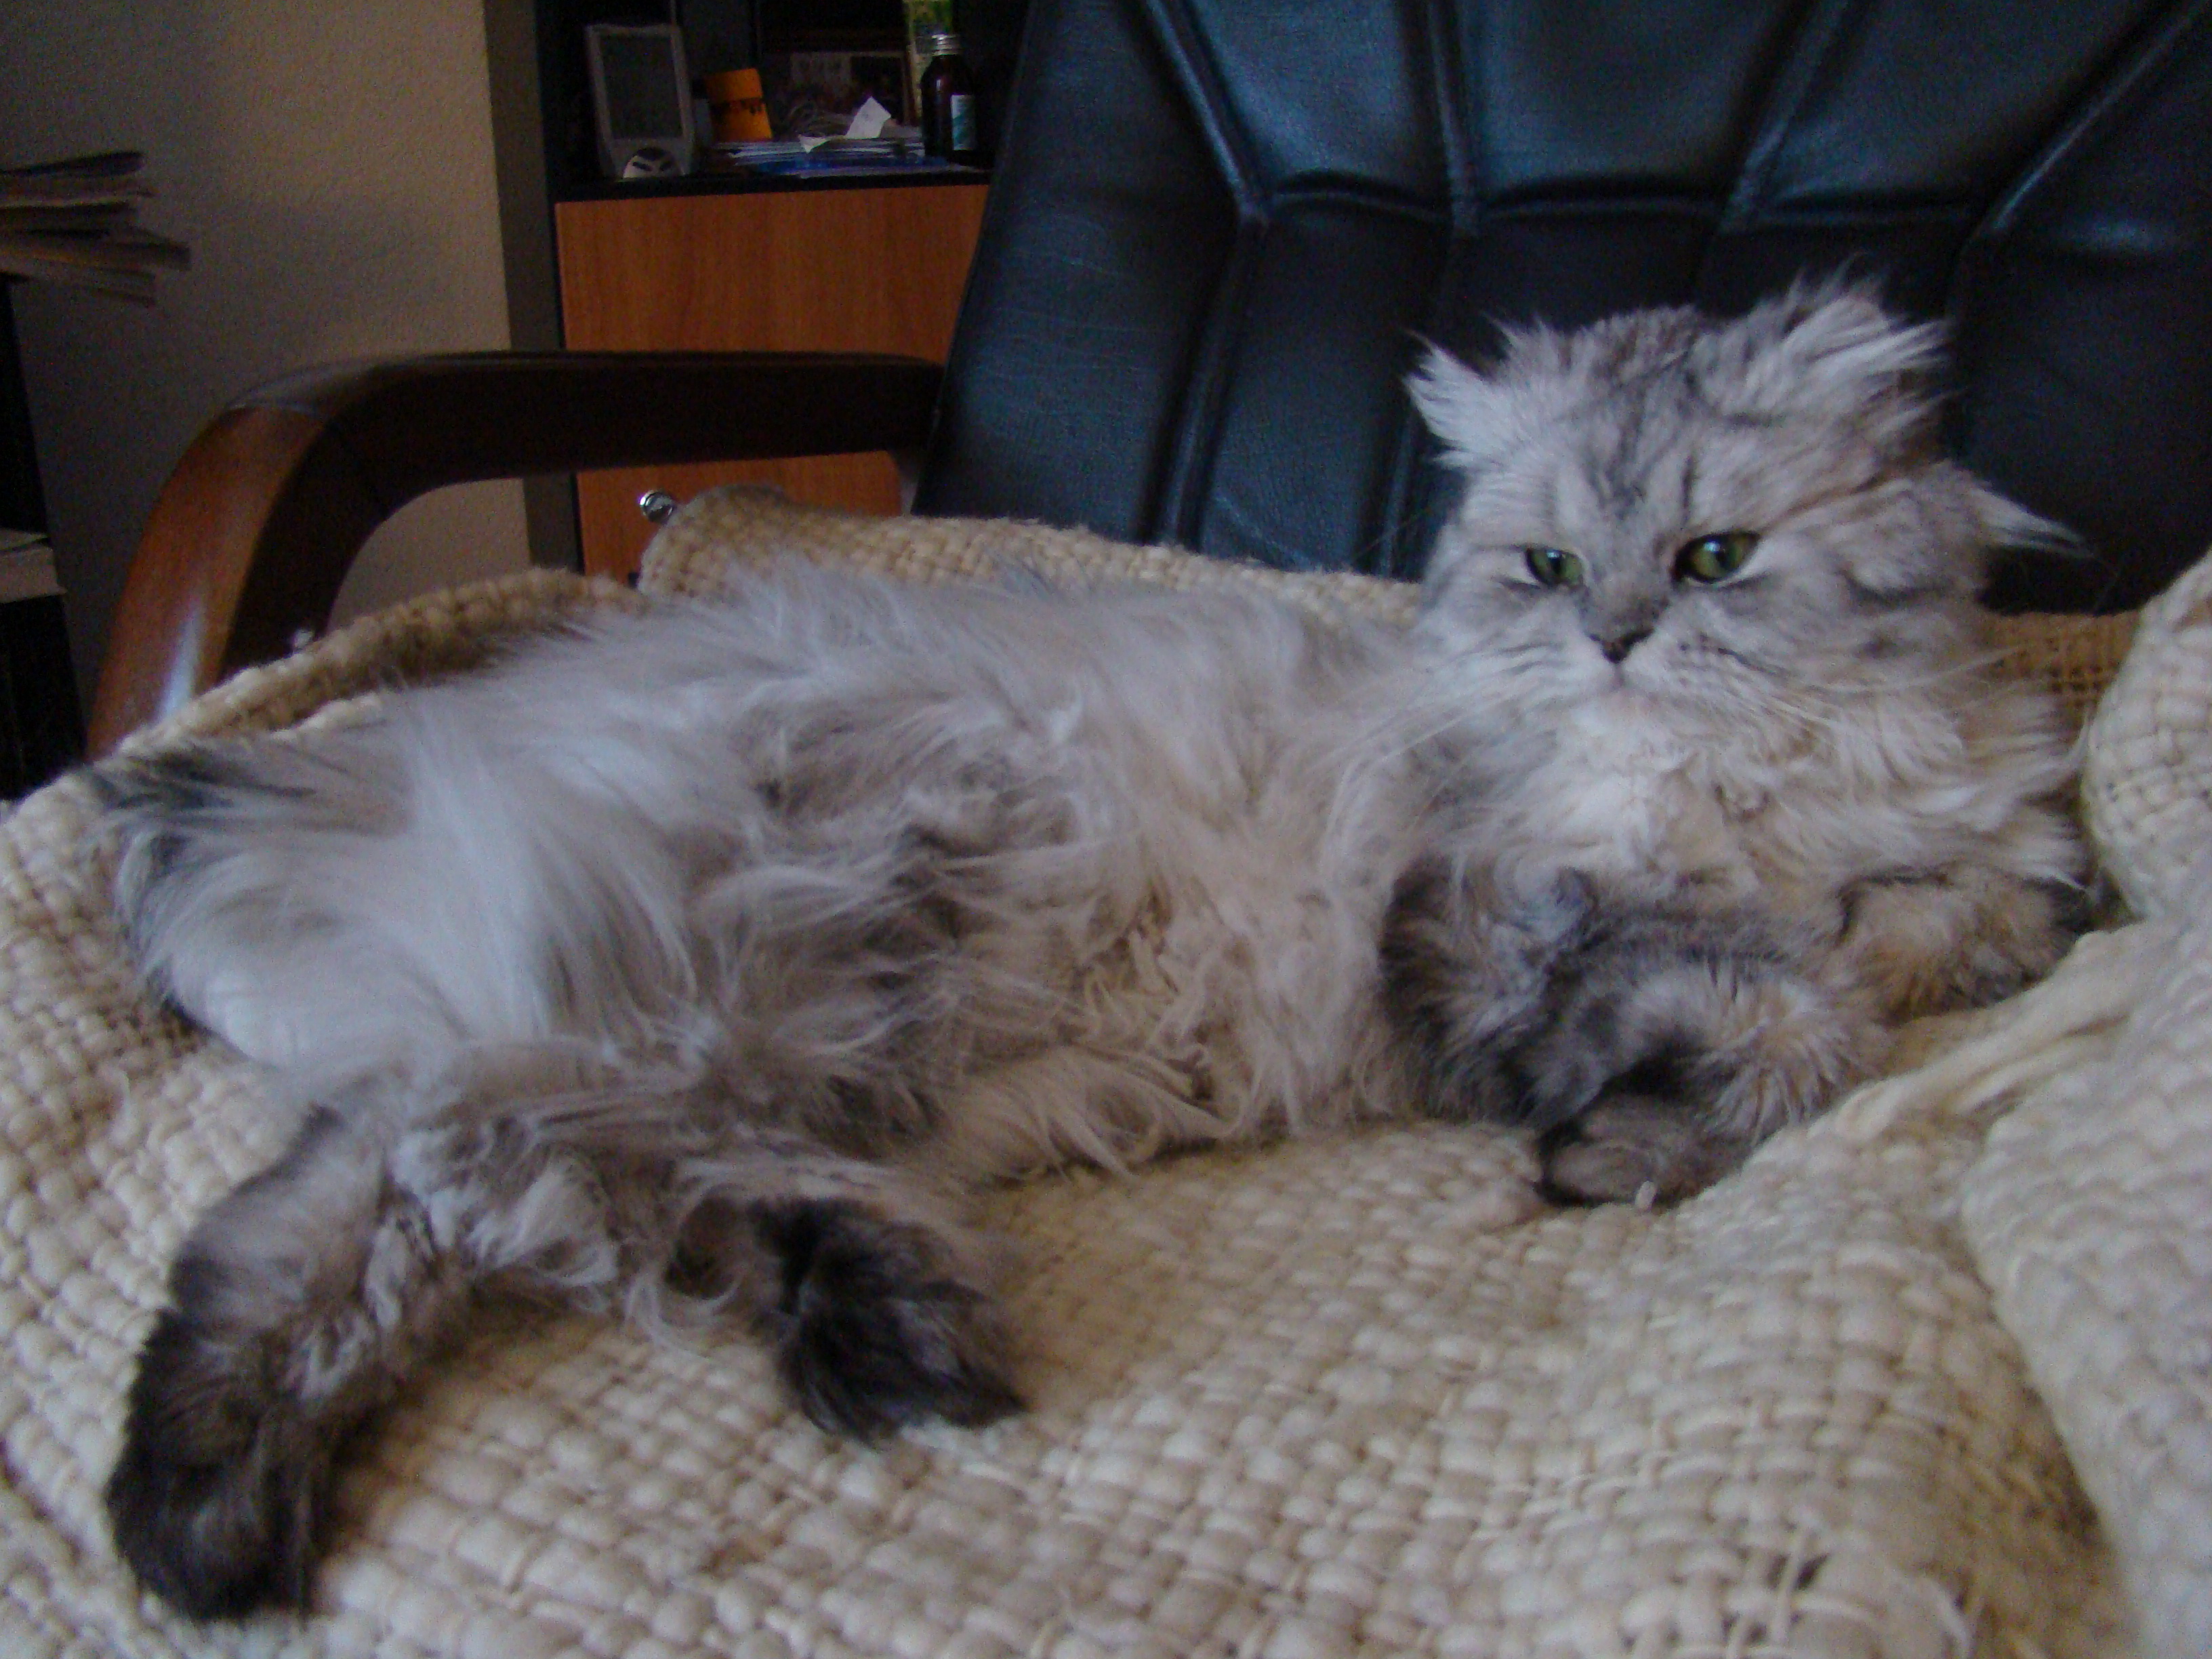
nature, animal, pet, kitten, cat, mammal, pets, cats, whiskers, animals, vertebrate, chat, sony, chats, marcello, persian, dsc, h9, dsch9, small to medium sized cats, cat like mammal, domestic long haired cat